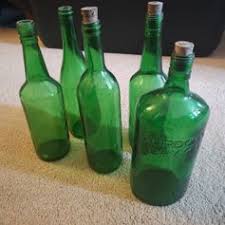
Label: glass